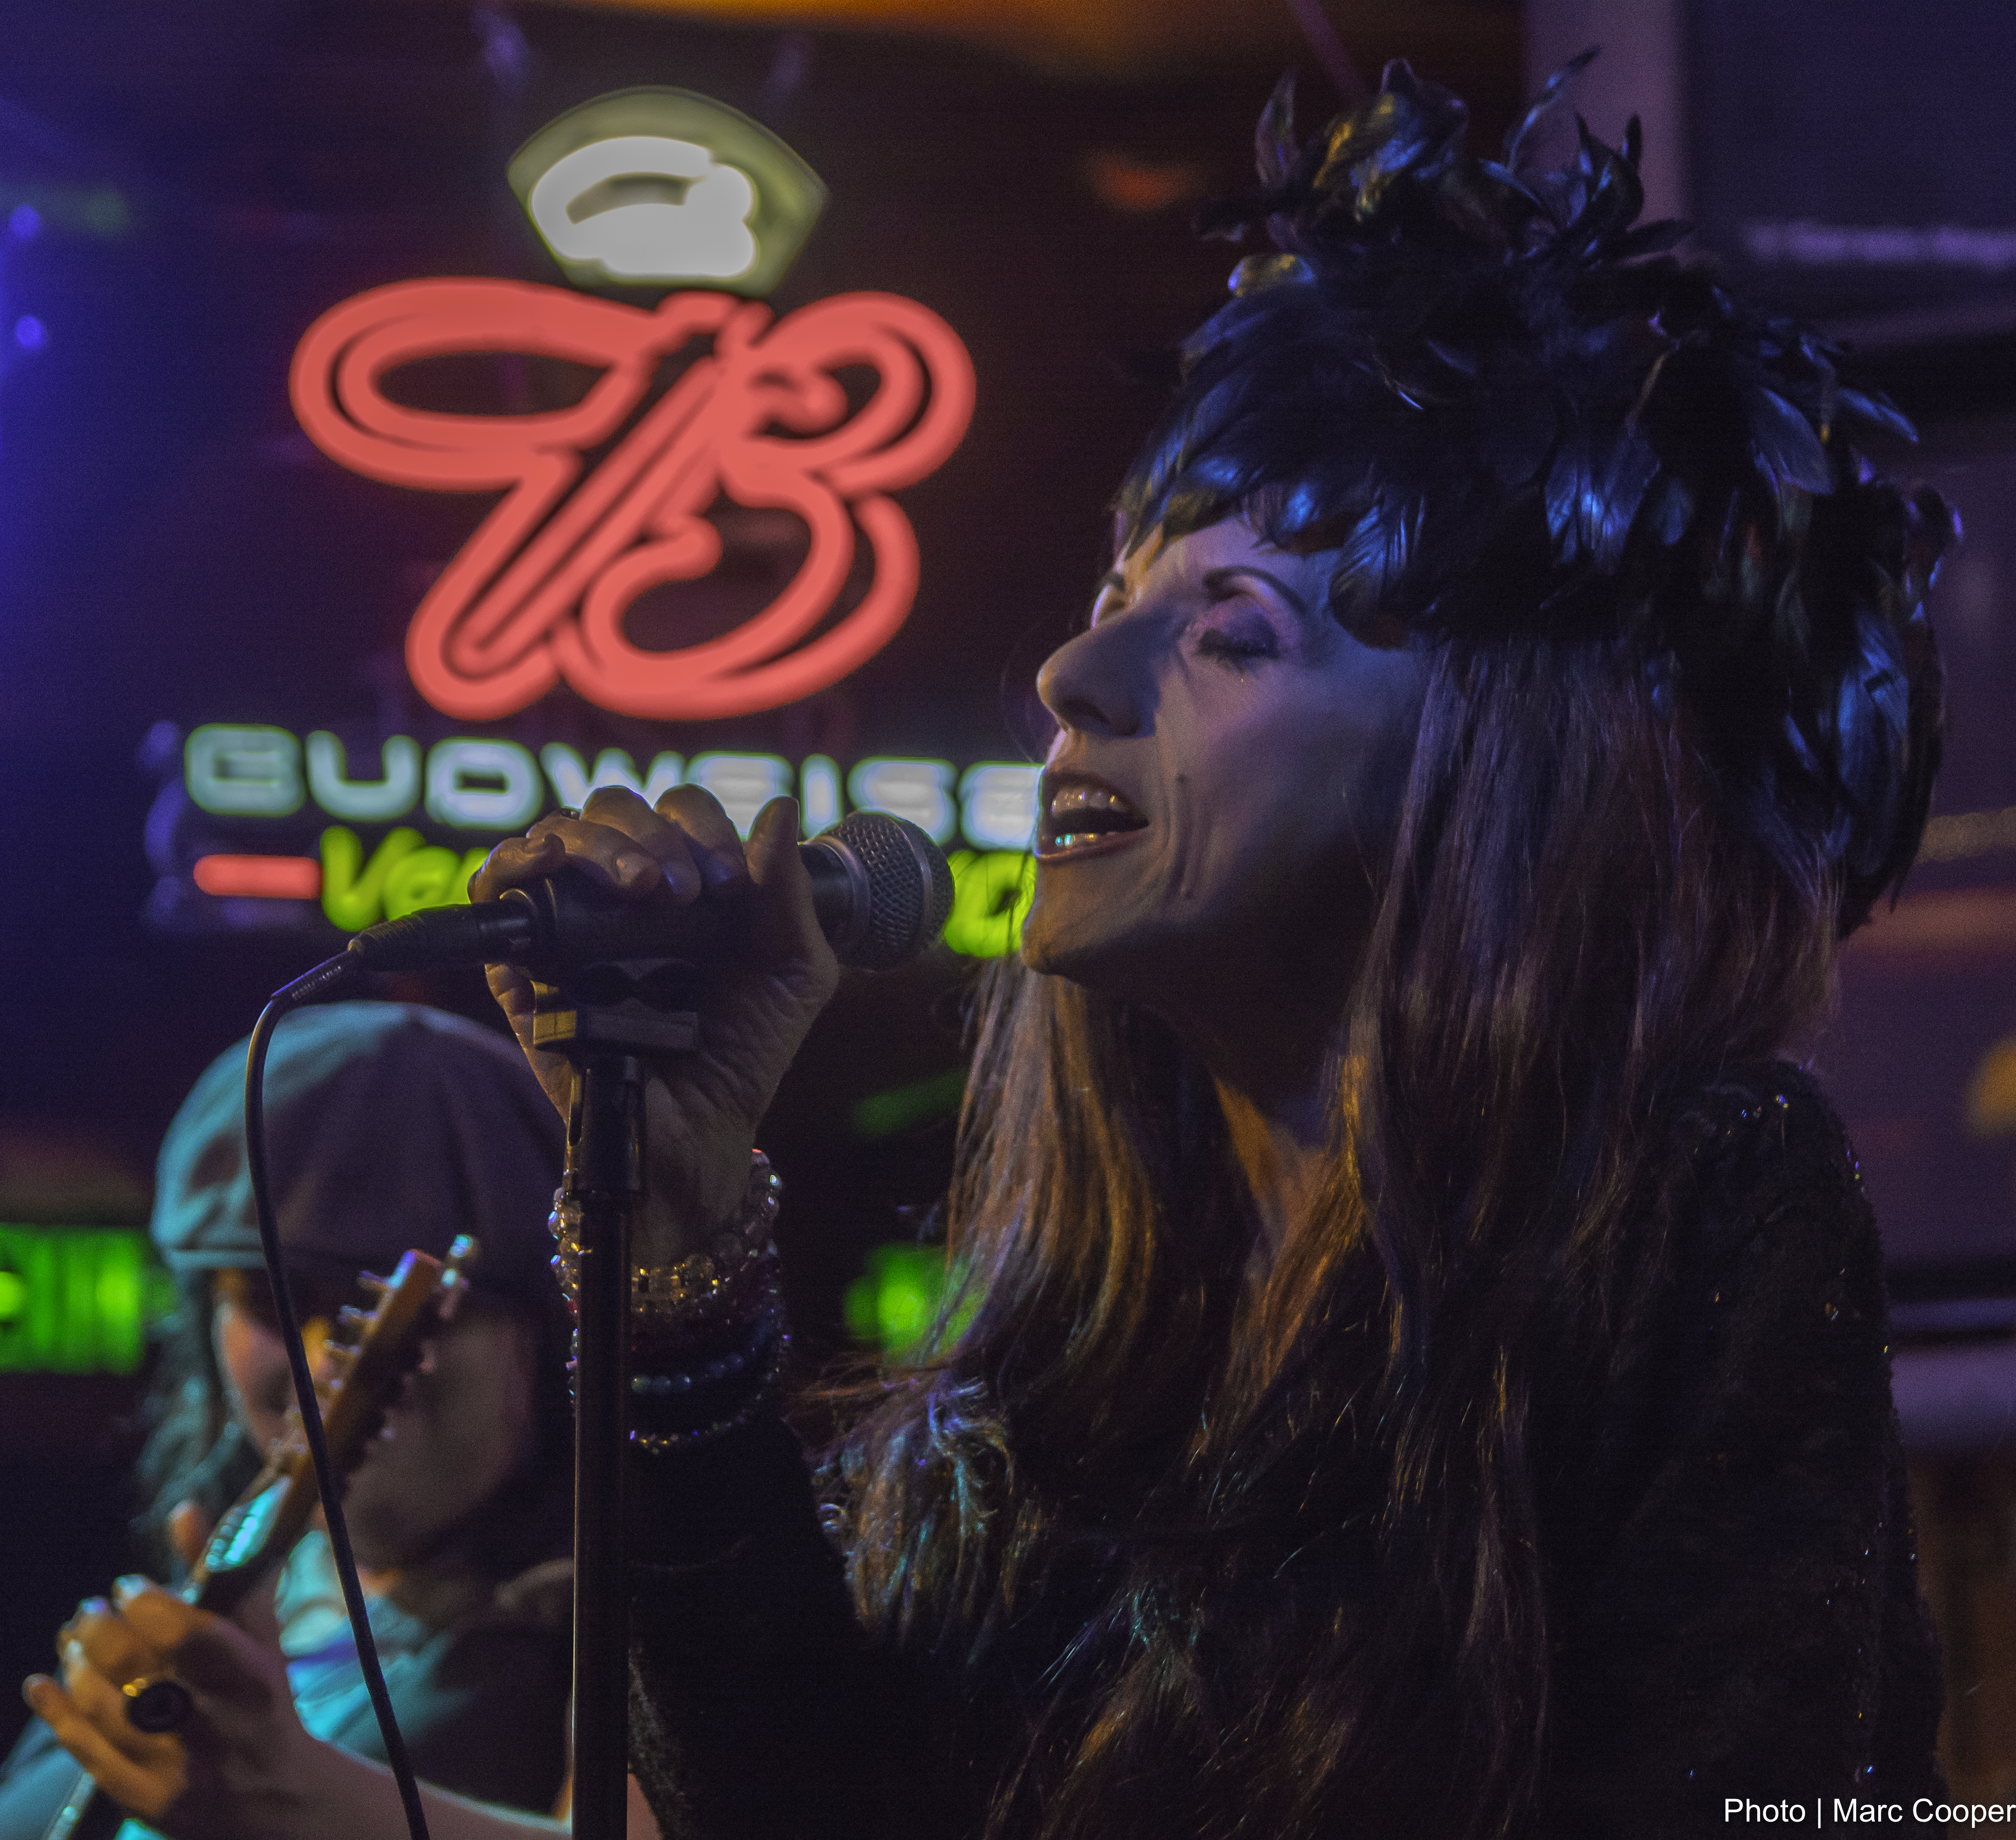
music, concert, color, musician, performance art, blues, stage, performance, singing, candyekane, blueswomen, laurachavez, entertainment, performing arts, musical theatre